Yona, Guam

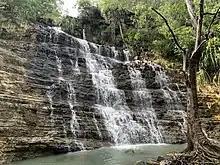
Tarzan Falls

Guam Public School System serves the island. Manuel U. Lujan Elementary School in Yona and Inarajan Middle School in Inarajan serve Yona. Southern High School in Santa Rita serves the village.